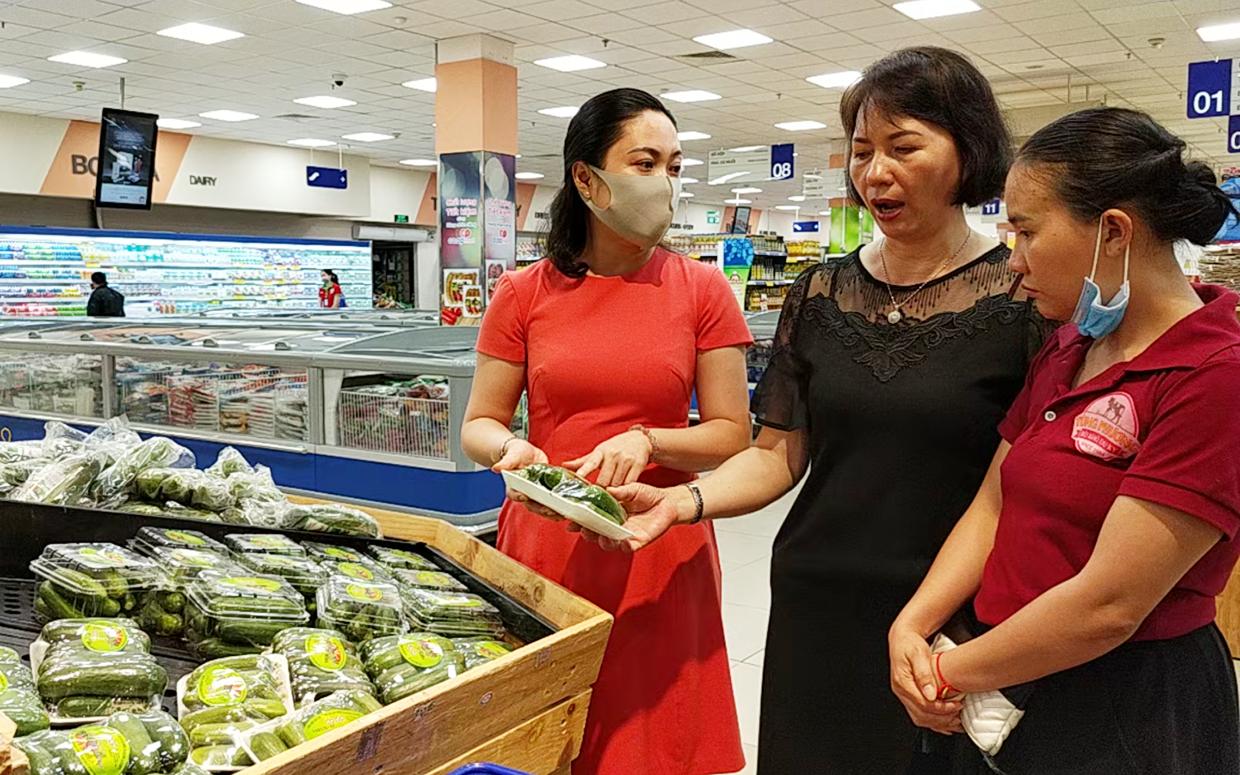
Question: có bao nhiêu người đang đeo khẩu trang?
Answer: có hai người đang đeo khẩu trang